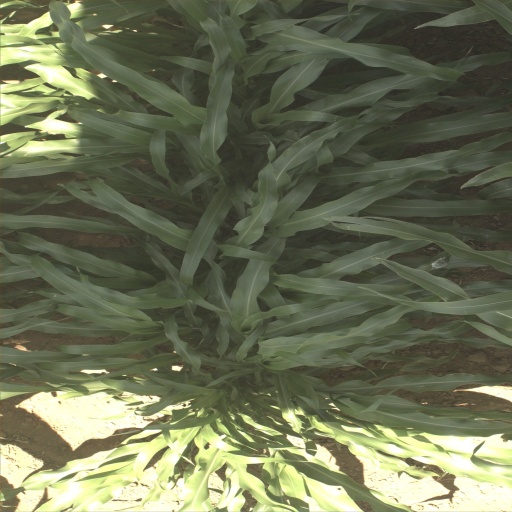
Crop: sorghum